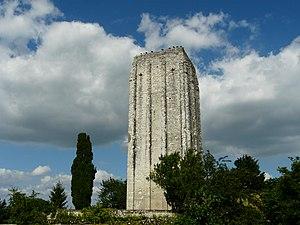
La Tour carrée, Loudun, Vienne, France
Loudun est une commune du Centre-Ouest de la France, située dans le département de la Vienne en région Nouvelle-Aquitaine. Ses habitants sont appelés les Loudunais.
Cet article recense une partie des monuments historiques de la Vienne, en France.